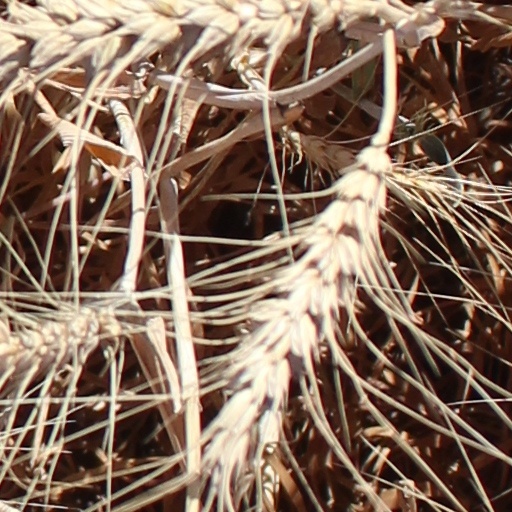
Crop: wheat